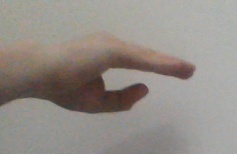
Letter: jeem